Zenvo TS1 GT

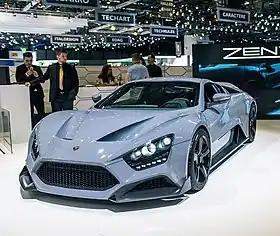

The Zenvo TS1 GT is a limited production sports car manufactured by Danish automobile manufacturer Zenvo Automotive. It was unveiled at the 2016 Geneva Motor Show. Though the TS1 GT shares a similar chassis and body with its predecessor, the ST1, its new powertrain and upgraded interior earn it a new model designation along with the 'grand tourer' qualification. The production of the car is planned to be limited at 5 units per year, an increase from the limited 15-car total production run of its predecessor.